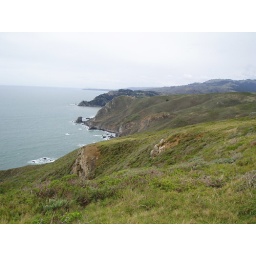
87- Today we bike over the water